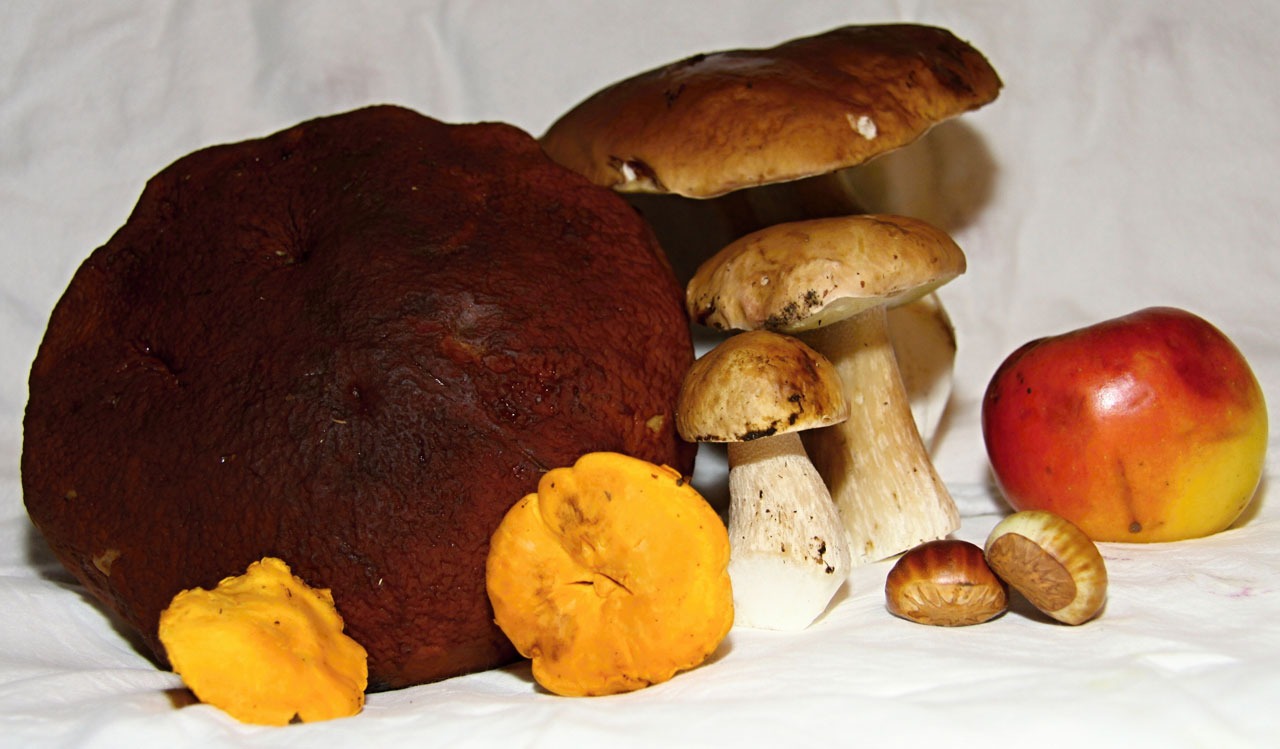
apple, food, produce, fresh, mushroom, toadstool, fungus, mushrooms, raw, calabaza, edible, uncooked, edible mushroom, medicinal mushroom